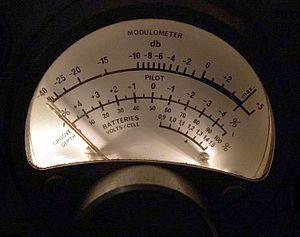
Le terme analogique désigne les appareils, notamment instruments de mesure et de communication, ainsi que les méthodes de calcul qui représentent une grandeur physique par une autre, comme on raisonne par analogie sur un objet quand on a remarqué qu'il présente une similitude de forme avec un autre, bien qu'il soit de nature différente.